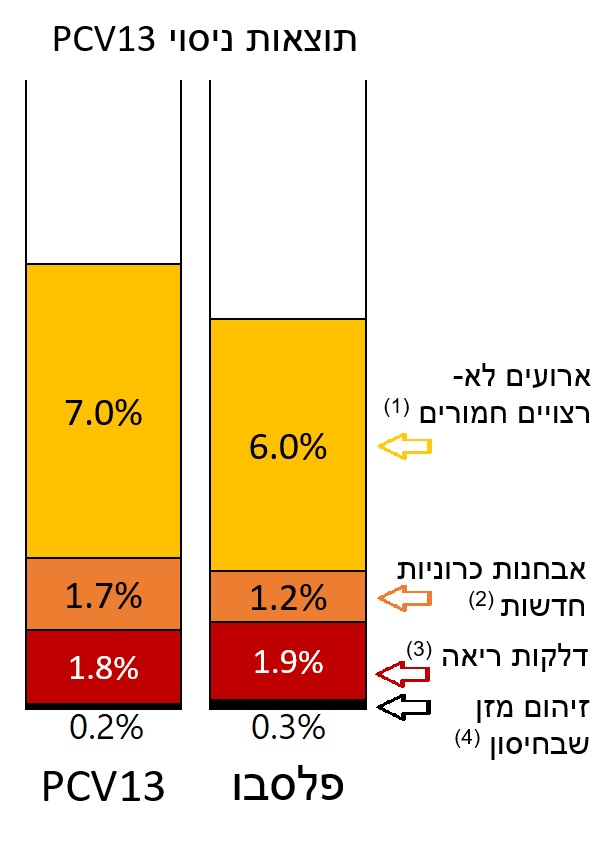
A column graph showing outcomes of Polysaccharide Conjugate Vaccine PCV15 (against Pneumococcus) versus Placebo, in a Randomised Controlled Trial published by Bonten et al. in 2015.
Specialty: clinical trials & research